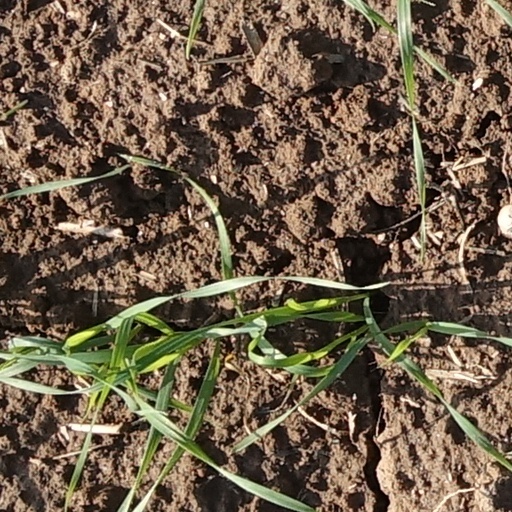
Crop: wheat